Raiders of the Range

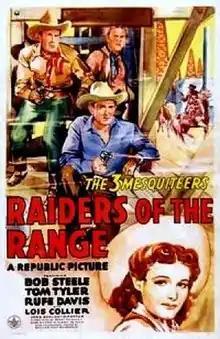
Film poster

Raiders of the Range is a 1942 American Western "Three Mesquiteers" B-movie directed by John English.